Stanford Cardinal football

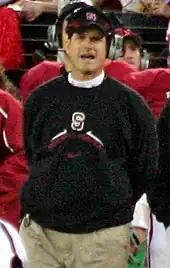
Coach Jim Harbaugh

Jim Harbaugh was named the head football coach at Stanford University in December 2006, replacing Walt Harris. Harbaugh's father, Jack, was Stanford's defensive coordinator from 1980 to 1981, while Harbaugh attended Palo Alto High School, located directly across the street from Stanford Stadium.